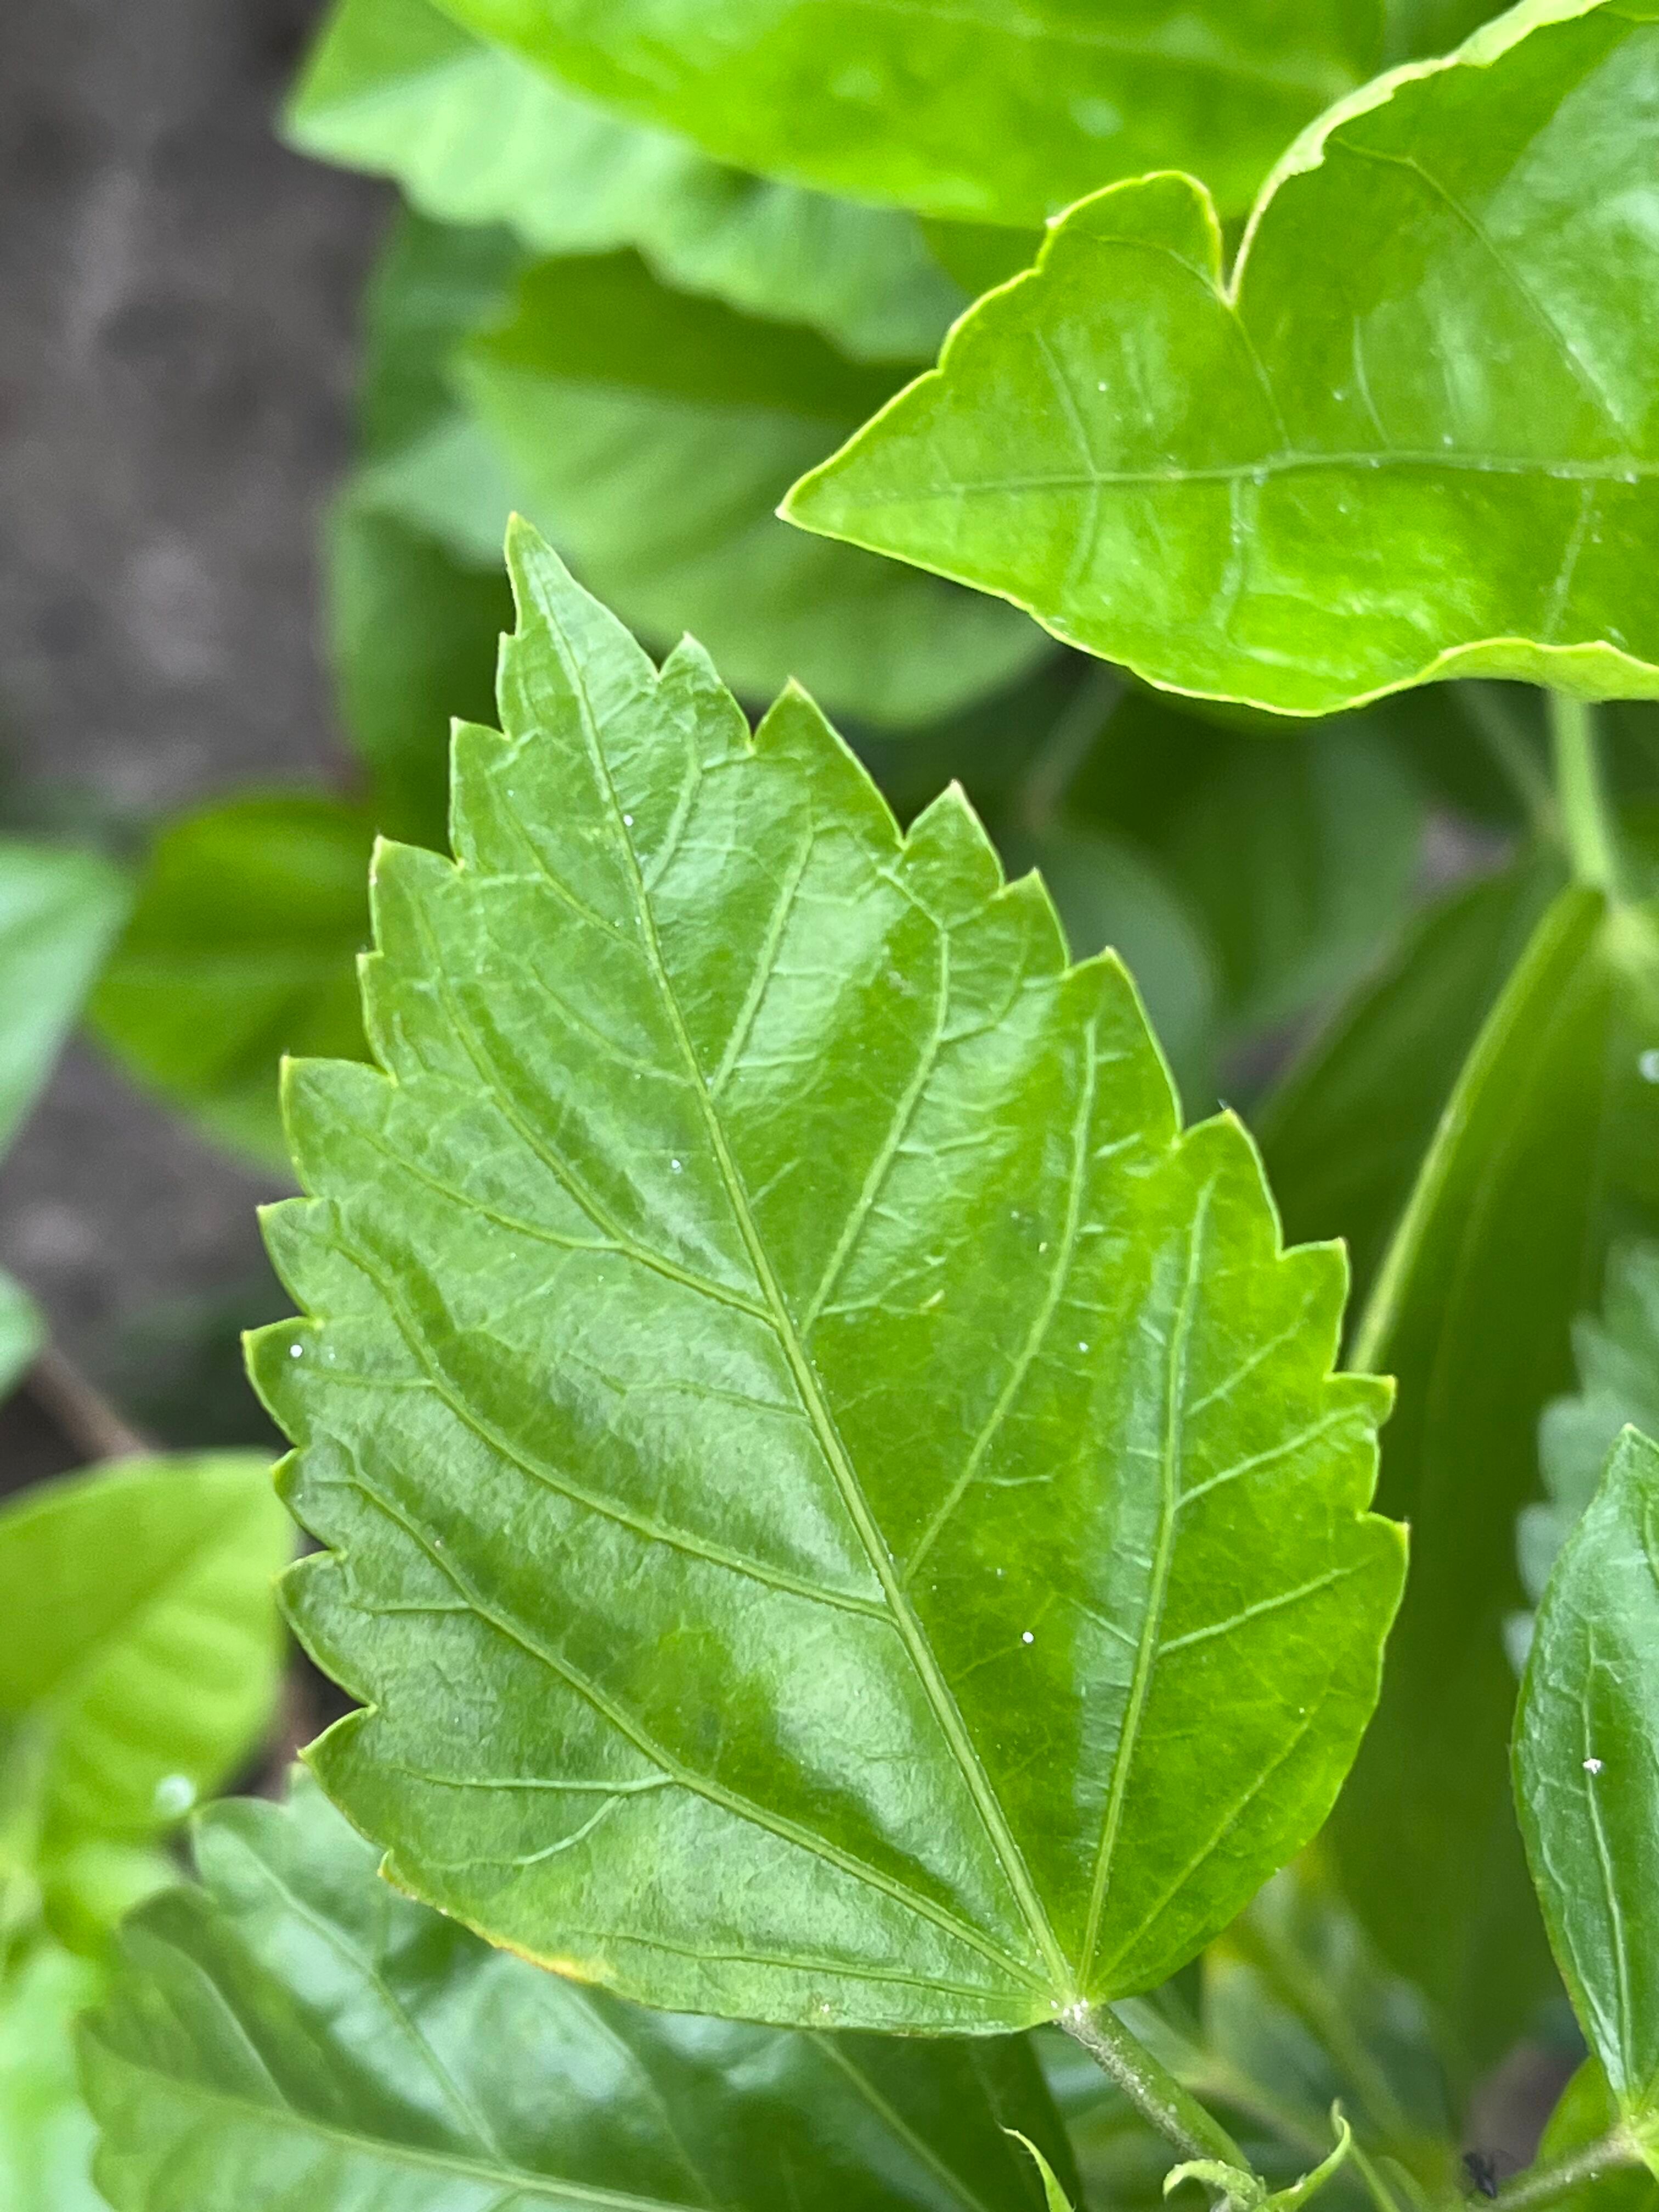
Plant species: hibiscus-rosa-sinensis